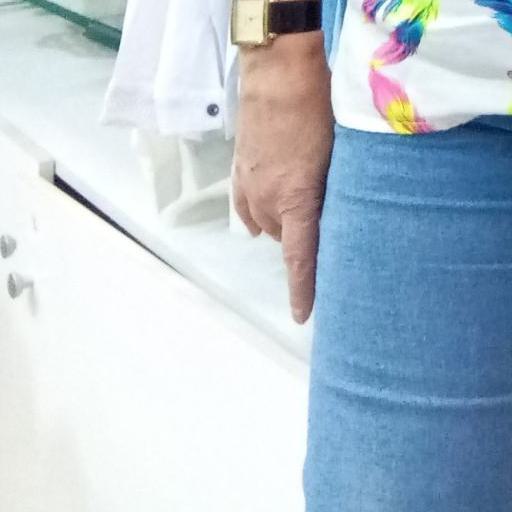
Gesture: no_gesture